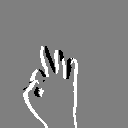
ASL letter: f